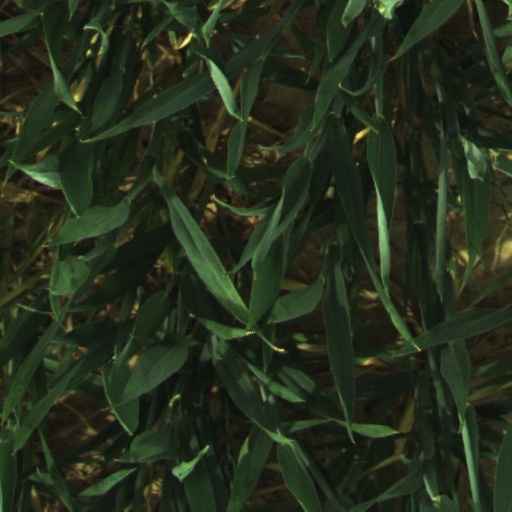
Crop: wheat